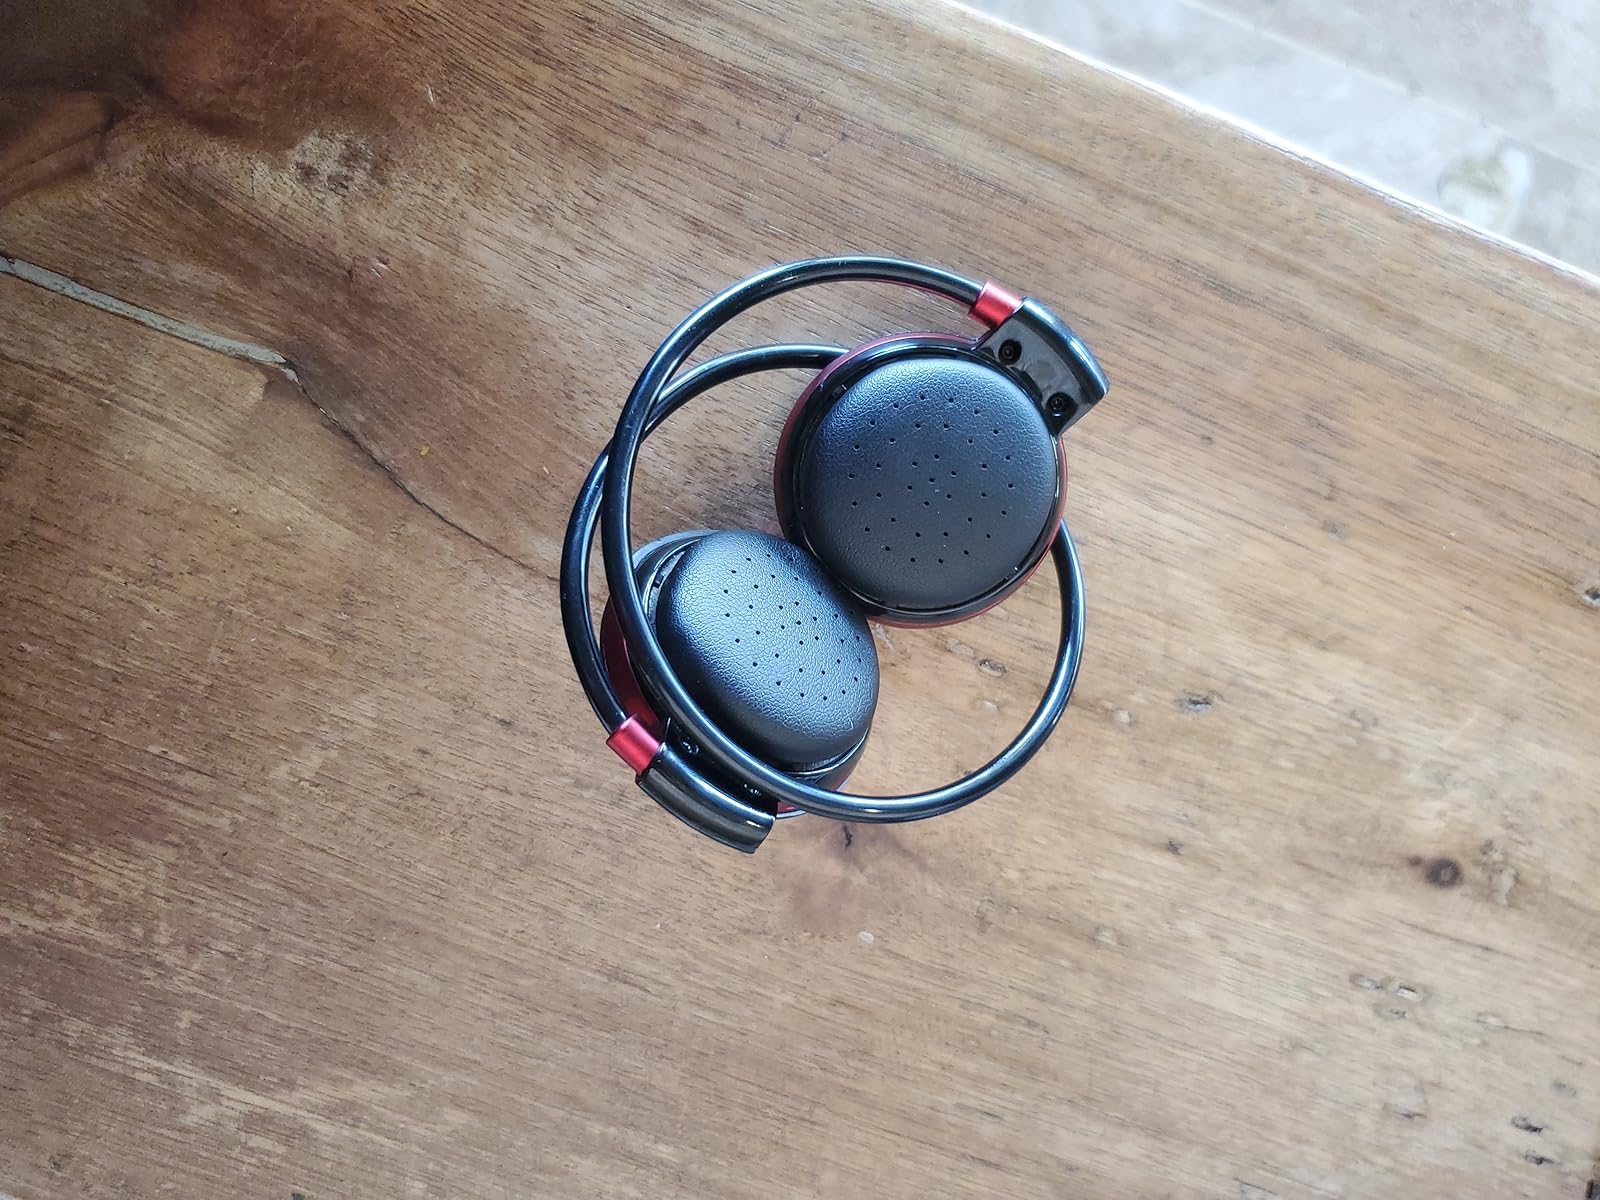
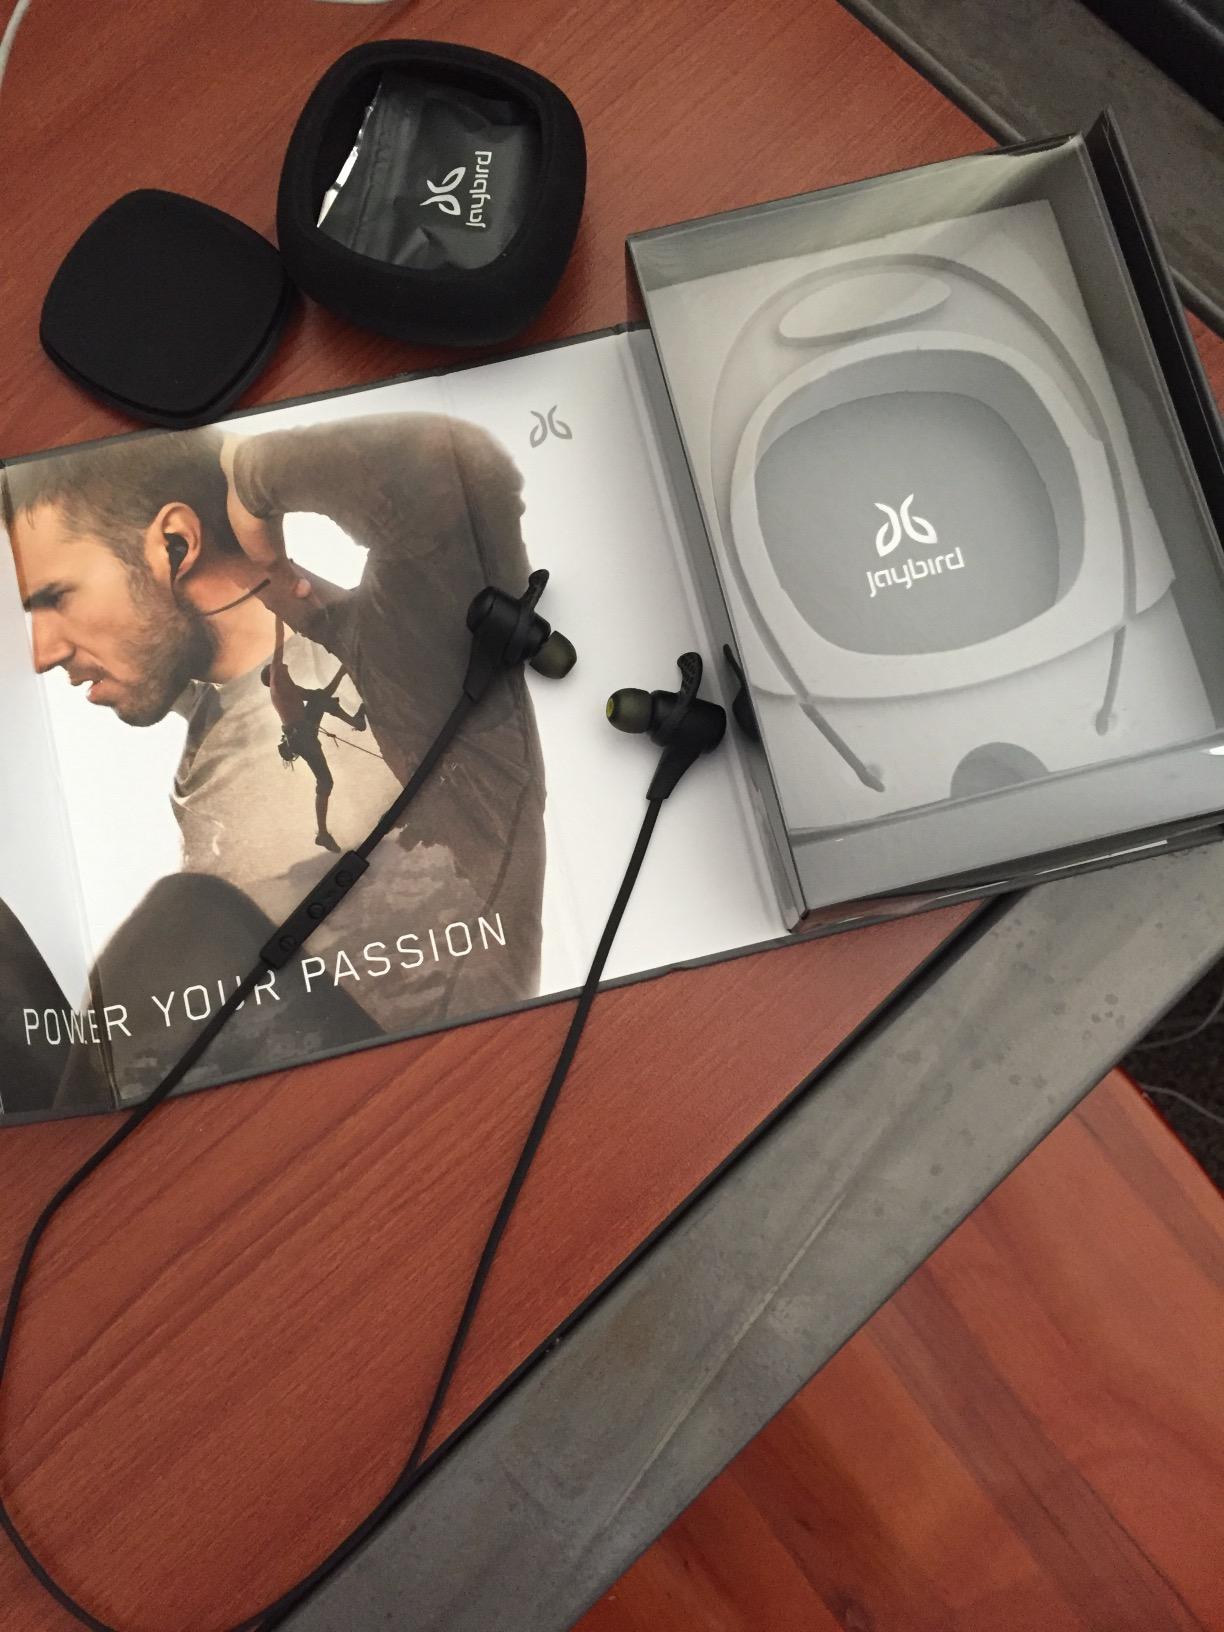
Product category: headphones
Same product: no